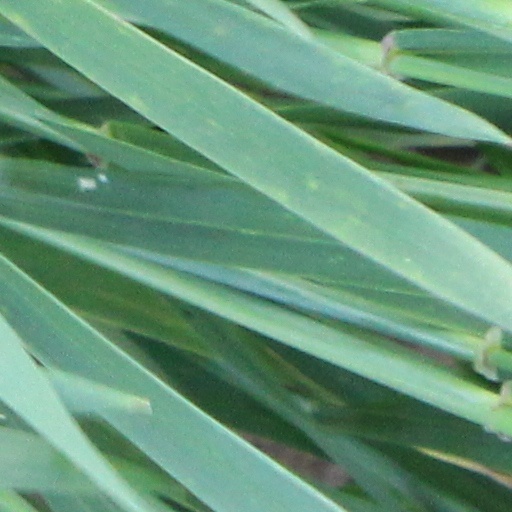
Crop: wheat